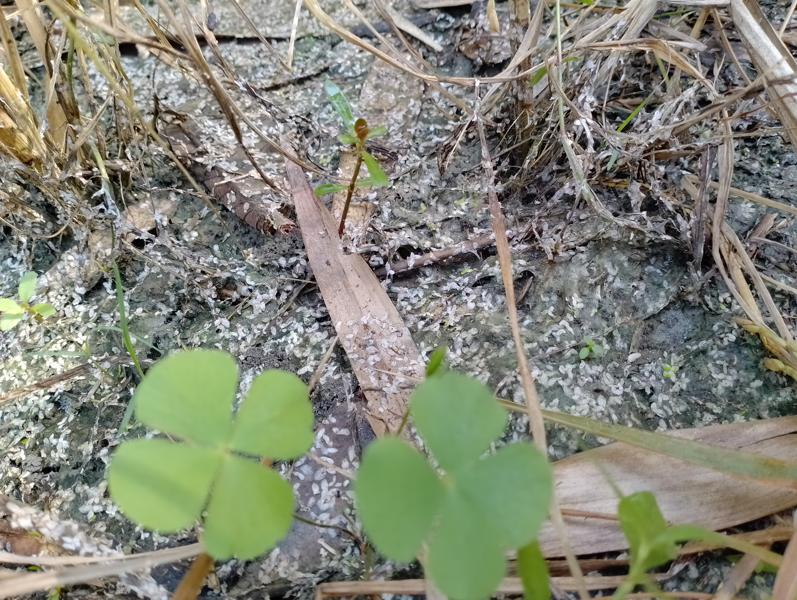
Weed species: Marsilea minuta